Caravel

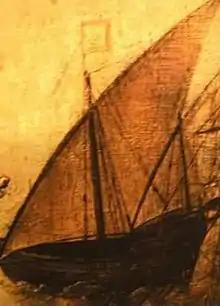
What is believed to be the most accurate depiction of a lateen caravel, featured in the 16th century "Retábulo de Santa Auta", now at the National Museum of Ancient Art, in Lisbon

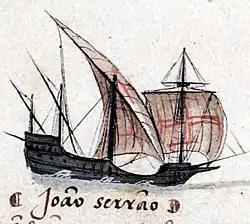
A typical square-rigged caravel ("Livro das Armadas")

The earliest caravels in the thirteenth century were small and are believed to have been un-decked, carrying one mast with lateen sails, while later types were larger and had two or three masts and decks. Caravels such as the "caravela tilhlda" of the 15th century had an average length of between , an average capacity of 50 to 60 tons, a high length-to-beam ratio of around 3.5 to 1, and narrow ellipsoidal frame (unlike the circular frame of the "nau"), making them very fast and maneuverable but with a limited cargo capacity. It was in such ships that Christopher Columbus set out on his expedition in 1492, while the "Santa María" was a small carrack of about 150 tons and served as the flagship, the "Pinta" and were caravels of around 15–20 m with a beam of 6 m and a displacement of around 60–75 tons. The "Niña" was re-rigged by Columbus with square rig to give better performance on the Atlantic crossingmost of which was following favourable winds, for which lateen was less suitable.